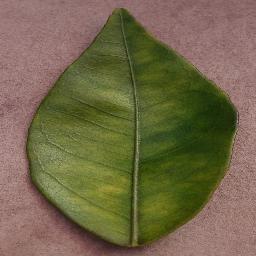
Label: Orange___Haunglongbing_(Citrus_greening)